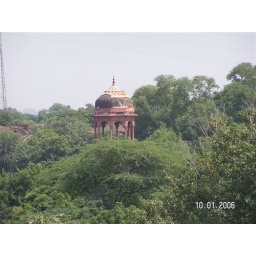
A tower across the river from the Taj Mahal. Note the resemblance to the architecture in the Taj's garden wall.